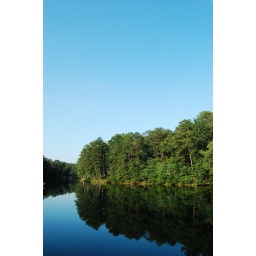
This is looking across the upper lake at Camp Horne - a boy scout camp in Alabama.